Atilla Yayla

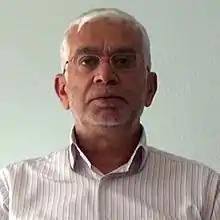
Atilla Yayla (June 2013)

Atilla Yayla (born ), is a Turkish political thinker and a proponent of liberal democracy. He is one of the founders of Association for Liberal Thinking in Turkey. He was Professor of Politics, Political Economy and Political Philosophy at Gazi University in Turkey. After his retirement from the public sector in 2009, Yayla became head of the International Relations department at Faculty of Commercial Sciences of Istanbul Commerce University until he was fired in 2015. In 2016 he was fired from his teaching post at Haliç University, after the University administration was charged with corruption and turned over to Istanbul University by The Council of Higher Education (YÖK). Yayla lost the case against Haliç University administration in 2019 and was ordered to pay the court fees.